Dykeman's Spring

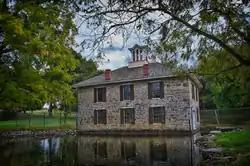

Dykeman's Spring, also known as Ainsworth Fish Farm and Asper Tract, is a historic fish farm located at Shippensburg in Cumberland County, Pennsylvania. The property has two contributing buildings, three contributing sites, and one contributing structure. They are the Dykeman manor house (1871), hatch house (1871), the engineered structure of two connected ponds, and Dykeman's spring and two archaeological sites. The Dykeman manor house was originally built about 1855, and remodeled and enlarged in the Italian Villa style in 1871. It is a 2 1/2-story, brick dwelling, 5-bays wide and 4-bays deep, on a limestone foundation. It features a hipped roof topped by six foot square cupola. The hatch house is a two-story limestone building measuring 31 feet wide by 36 feet deep. The trout hatchery opened in 1871.